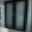
Label: wardrobe